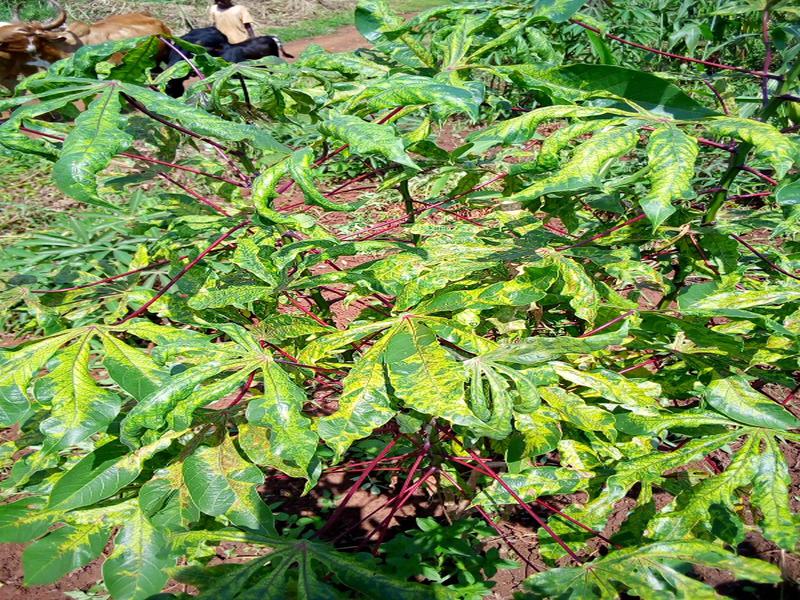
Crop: cassava
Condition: mosaic_disease